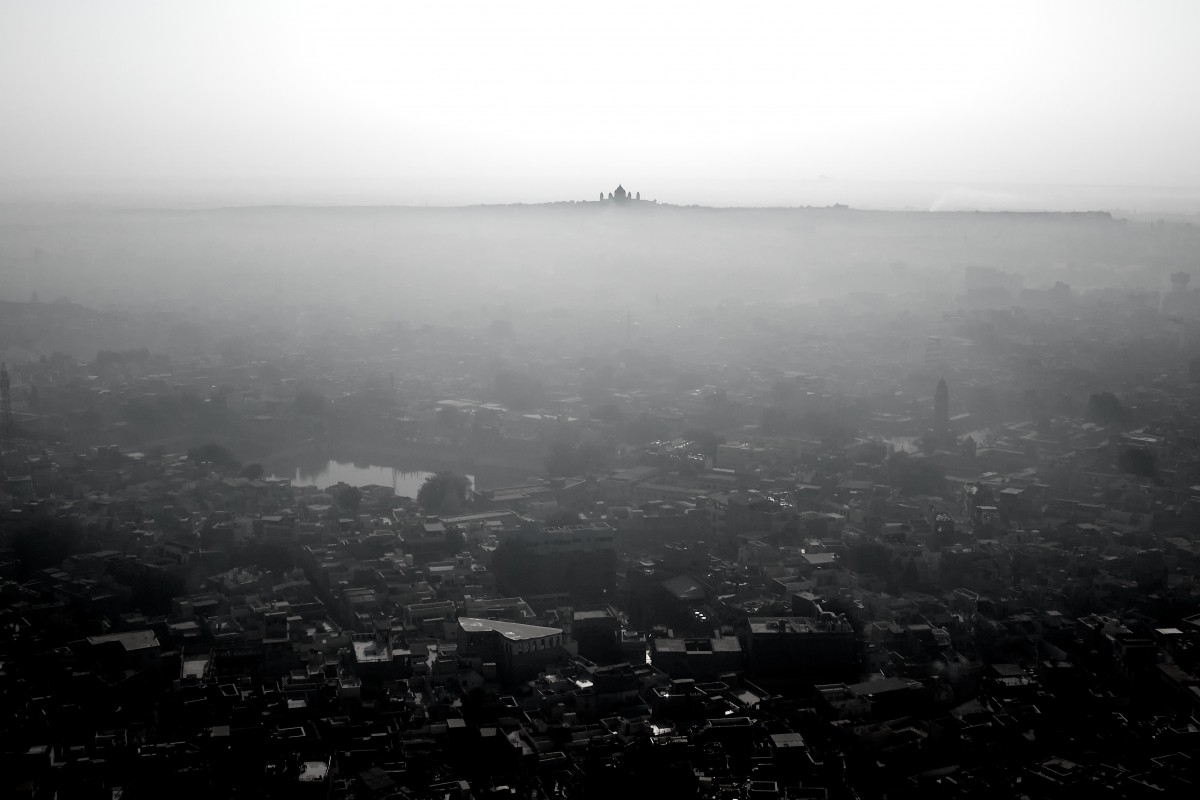
Tags: black and white, fog, mist, sunlight, morning, dawn, city, dusk, weather, haze, taj mahal and black, darkness, monochrome photography, atmospheric phenomenon